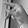
ASL letter: P